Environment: real
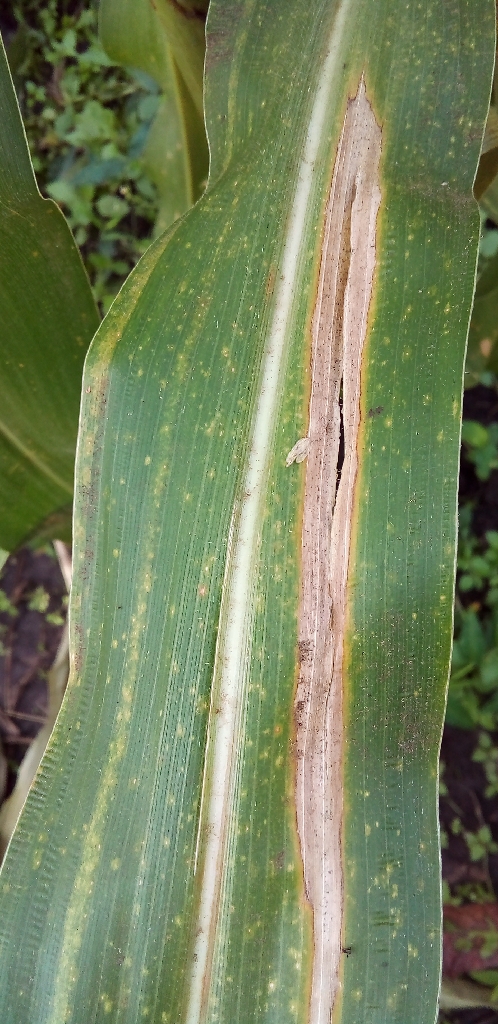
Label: northern_corn_leaf_blight